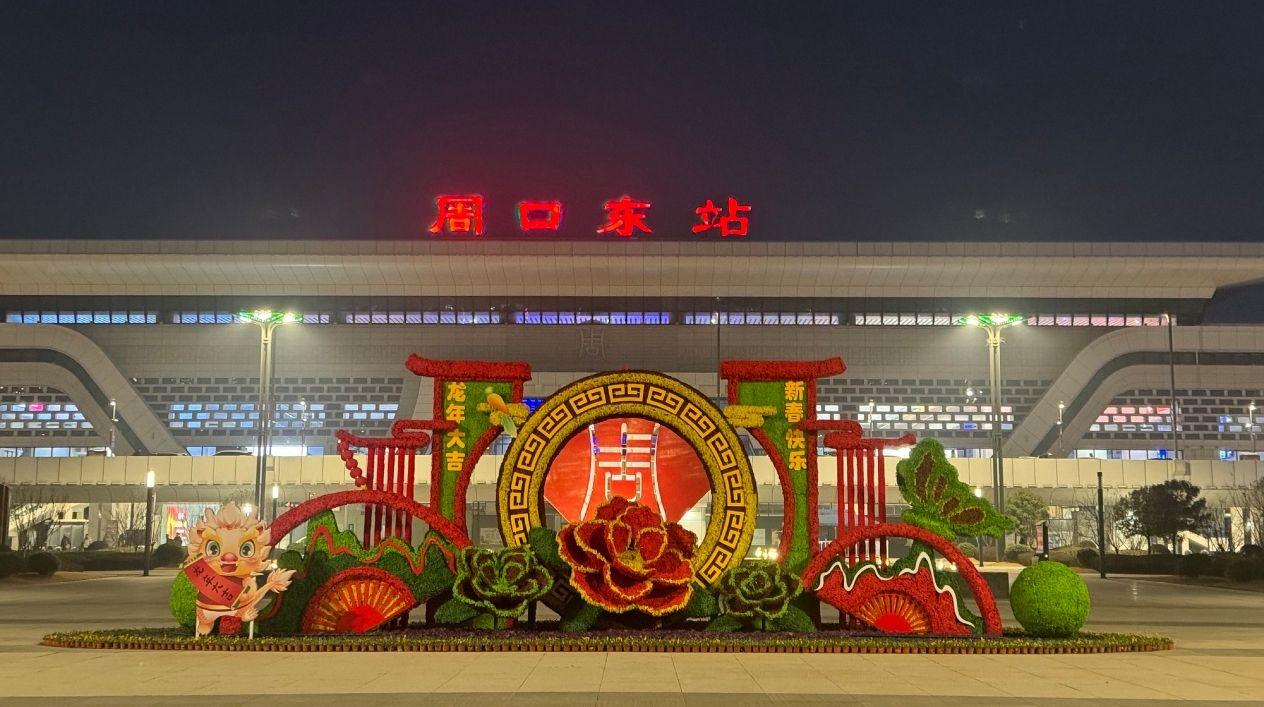
地标名称：周口东站
所在城市：周口市·川汇区